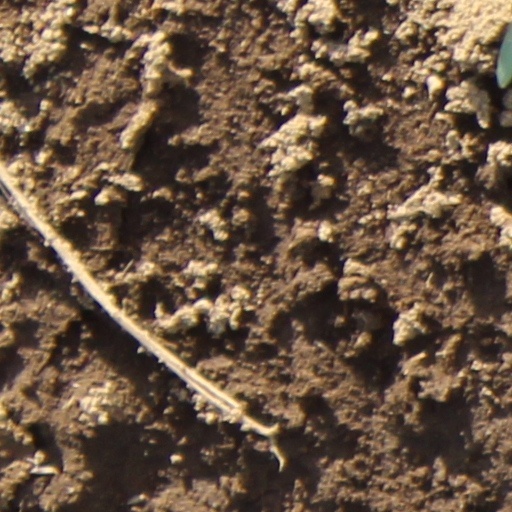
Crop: wheat